Anthology Inc.

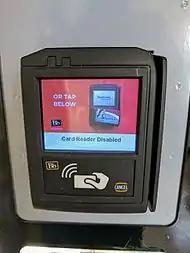
A Blackboard Transact card payment device affixed to a university vending machine.

Blackboard Transact, formerly Blackboard Commerce Suite, is transaction processing system tied to university ID cards, which can be used for meal plans, vending machines and laundry services, and an e-commerce front end for the transaction system. The Transact system is NFC-compatible and its ID cards use contactless technology. Blackboard Transact also includes a program for off-campus vendors that allow students to pay for goods using their college's campus card. In March 2019 Blackboard announced that Transact was to be spun off, having been acquired by Reverence Capital Partners.